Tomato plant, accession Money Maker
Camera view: horizontal (90 deg, fisheye); turntable rotation: 330 degrees
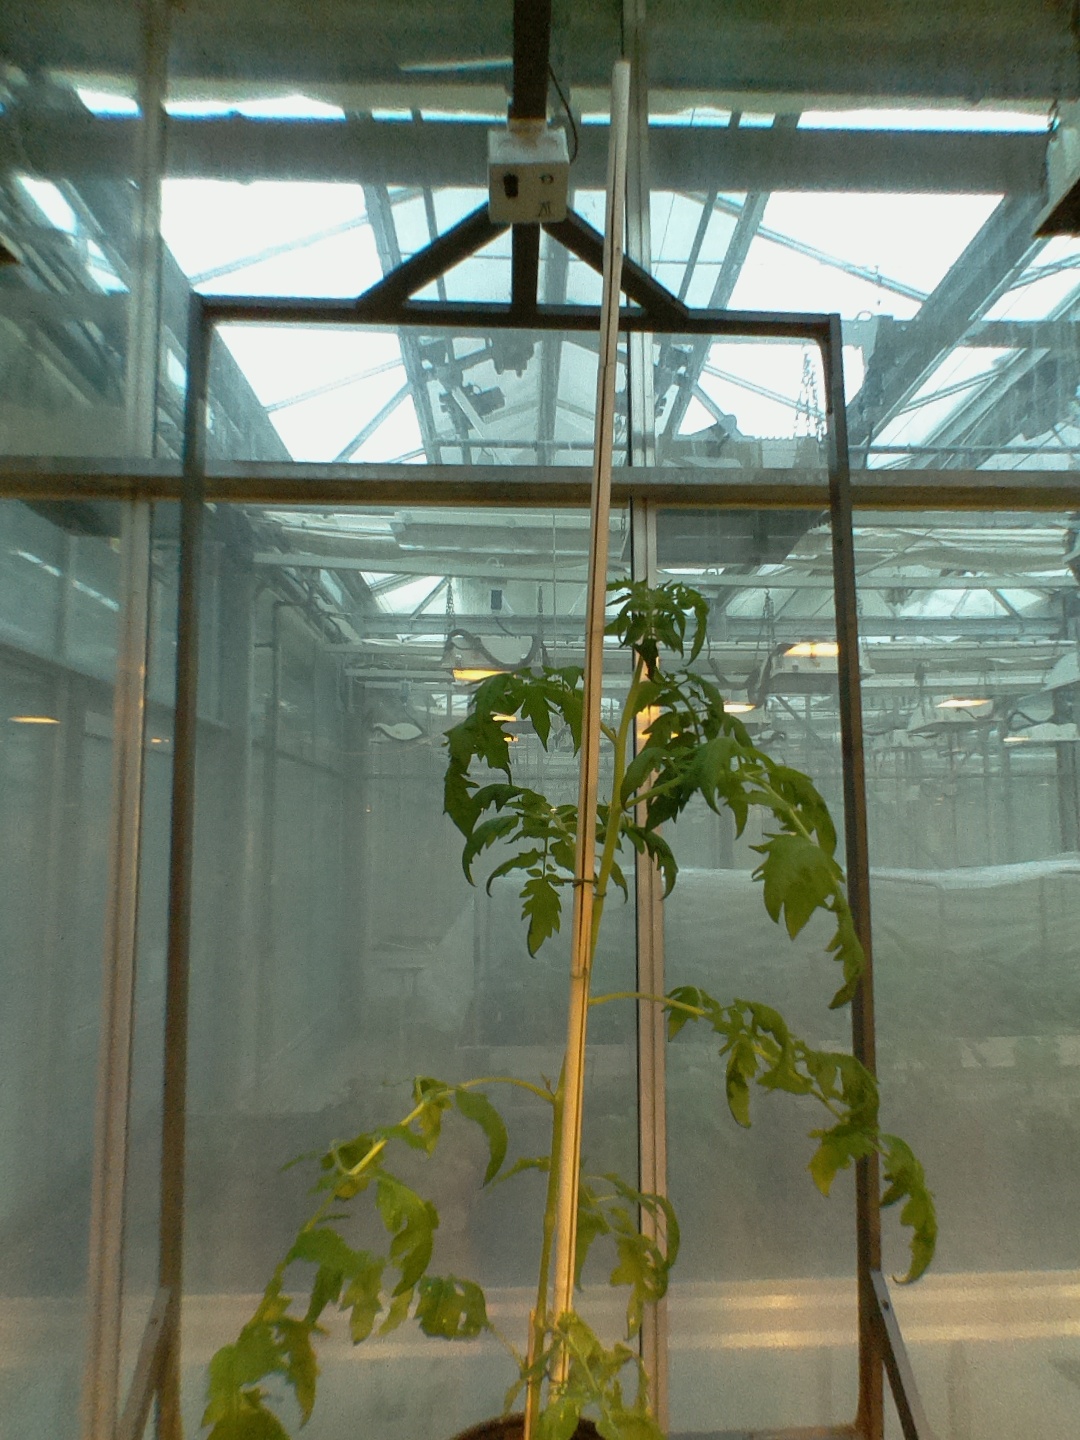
BBCH growth stage 67: Full flowering, 70%-80% of flowers open, more petals falling